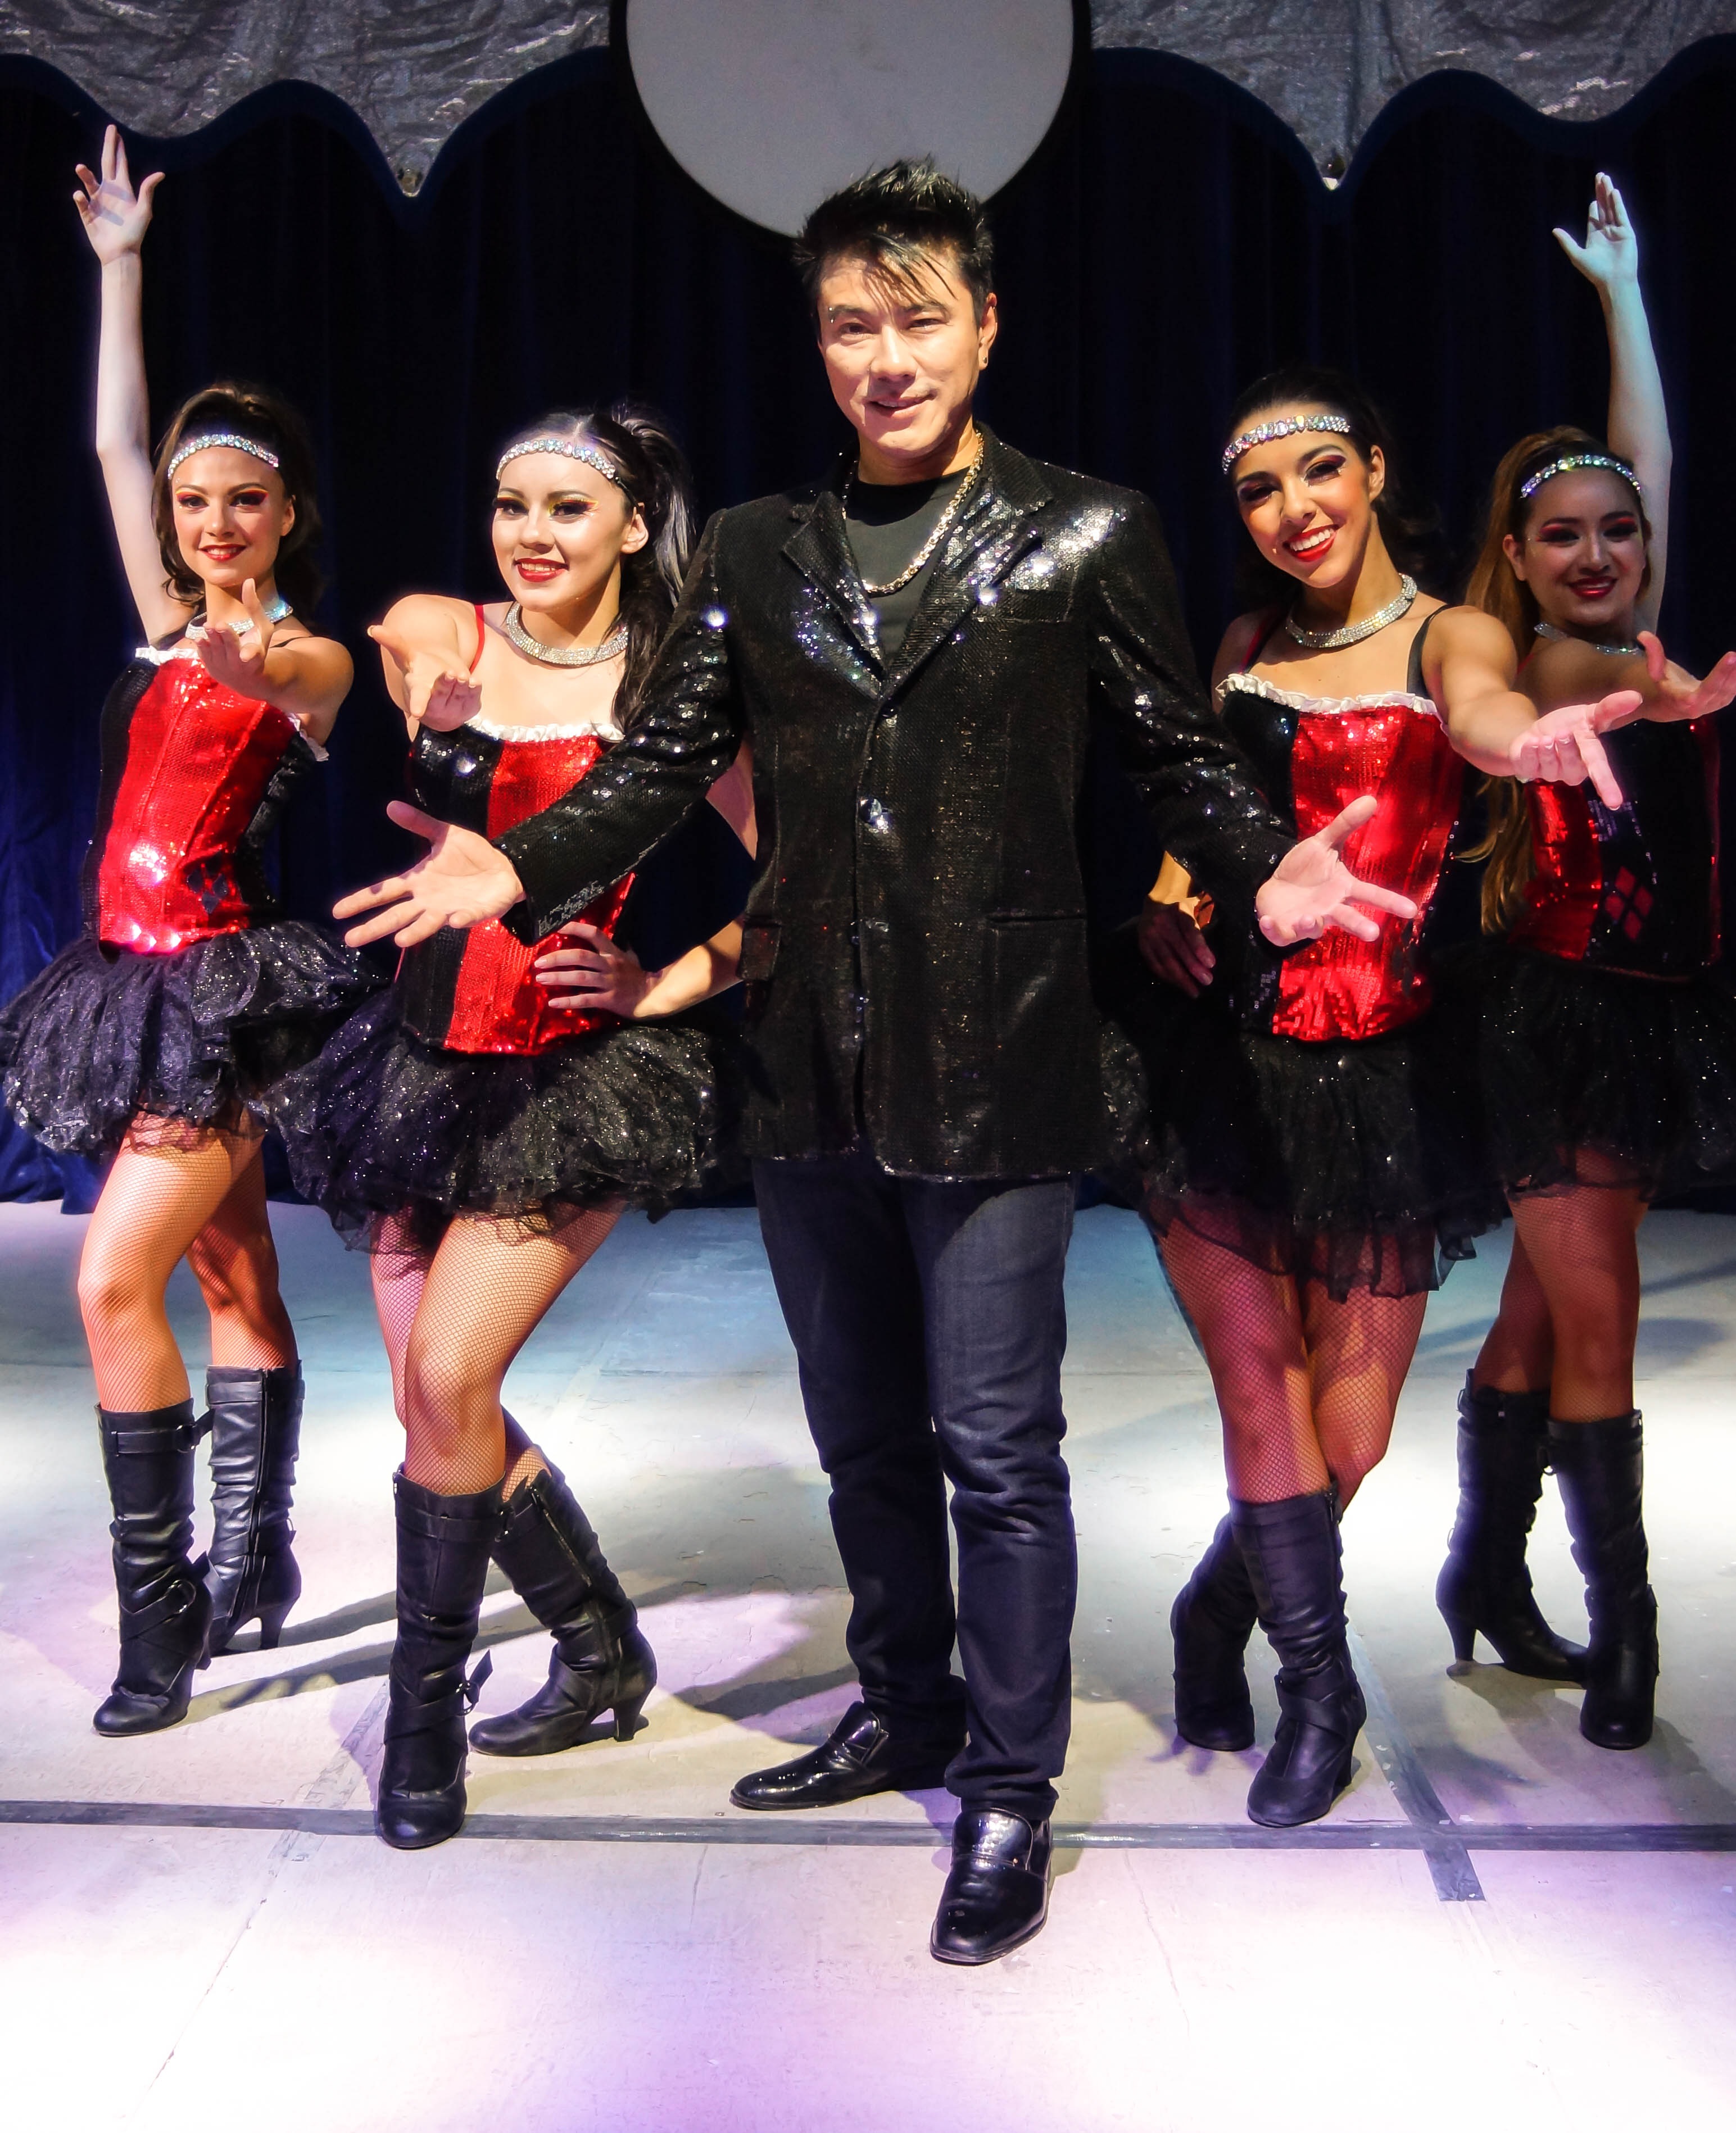
show, fashion, circus, ladies, costume, magician, fashion show, musical theatre